Veritas Meteor

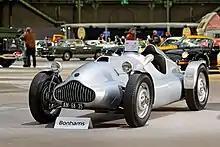
Veritas Meteor Formula 2 car

In 1949, designer Ernst Loof created the Veritas Meteor, a monoposto or single-seater with free-standing wheels based on the then valid Formula 2, according to which the 1952 and 1953 races for the automobile world championship were held. Racing cars with up to 500 cm³ and a supercharger or with a maximum of 2000 cm³ without a supercharger were allowed.